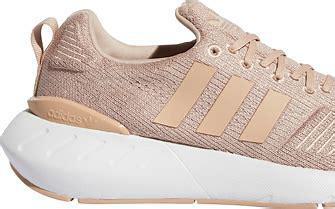
Brand: Adidas
Model: Swift Run 22